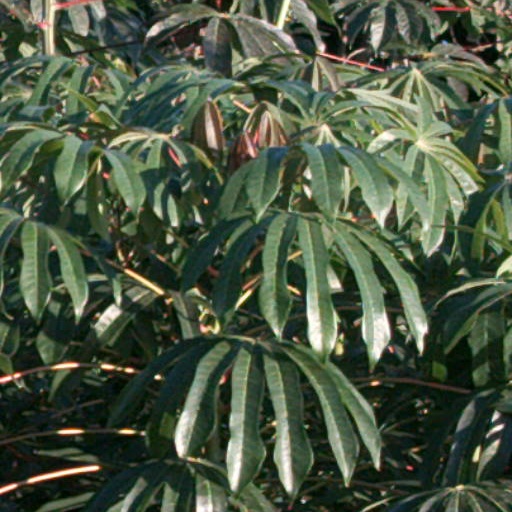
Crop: cassava